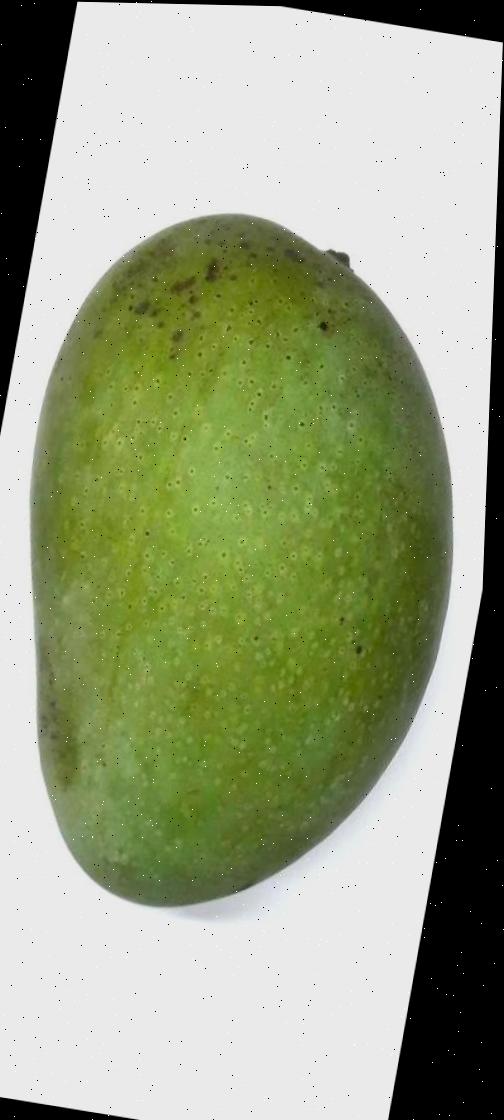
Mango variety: Fazli Shurmai